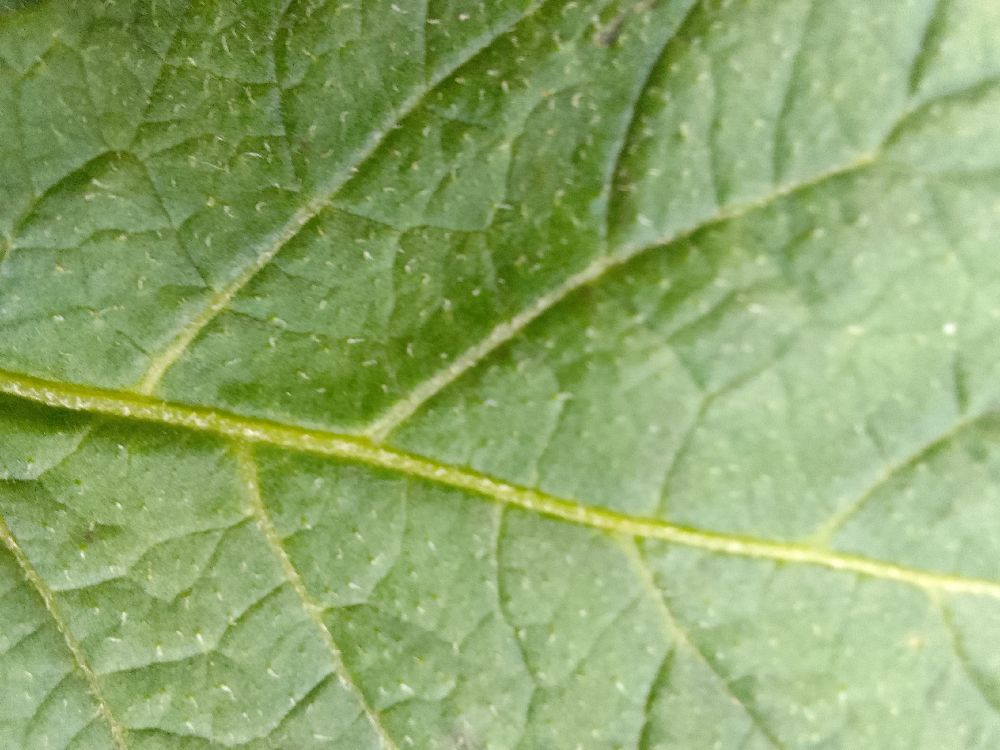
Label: Healthy